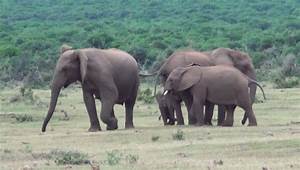
Label: elephant